Culture of London

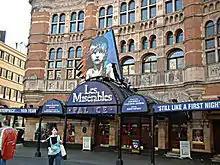
Les Misérables at the Palace Theatre

There are over three dozen major theatres, most concentrated in the West End (see the articles West End theatre and List of London venues). West End theatres are commercial ventures that host predominantly Musical Theatre shows but genres such as comedy and serious drama are sometimes shown. The subsidised or non-commercial theatre is vibrant in the capital with theatres like the National Theatre and Shakespeare's Globe both of which are based on the South Bank, the Barbican in the city, the Royal Court Theatre in Chelsea which specialises in new drama, and the Old Vic; and Young Vic, both in Lambeth. The Royal Shakespeare Company which is based in Stratford, presents seasons in London as well. Smaller fringe theatres like Battersea Arts Centre, Bloomsbury Theatre, Almeida Theatre and Tricycle Theatre are also popular.